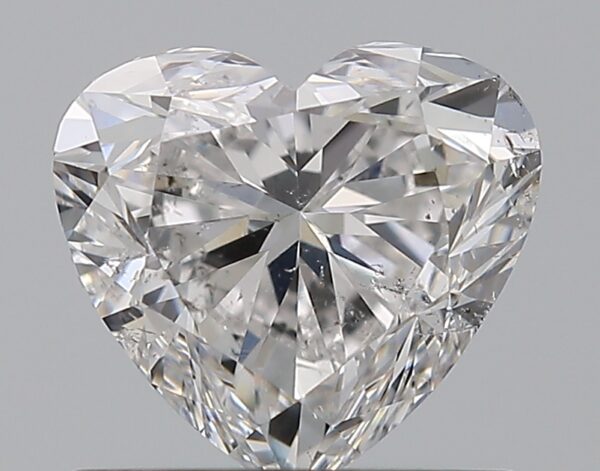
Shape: heart
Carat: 1
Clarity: SI2
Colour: D
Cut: GD
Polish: EX
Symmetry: VG
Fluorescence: M
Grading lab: GIA
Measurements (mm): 5.93 x 6.42 x 3.99